Amigny

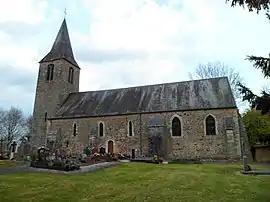
Notre-Dame church

Amigny is a commune in the Manche department in the Normandy region in northwestern France.